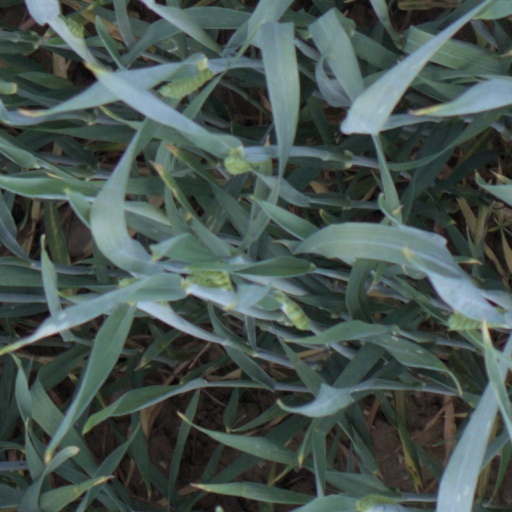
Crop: wheat